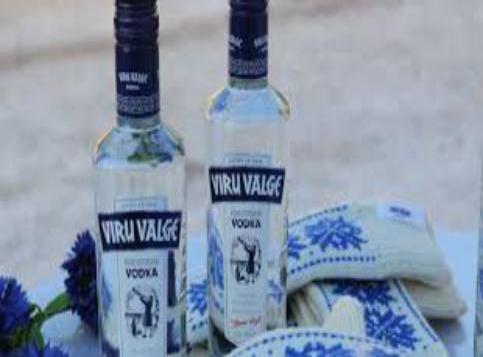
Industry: Food